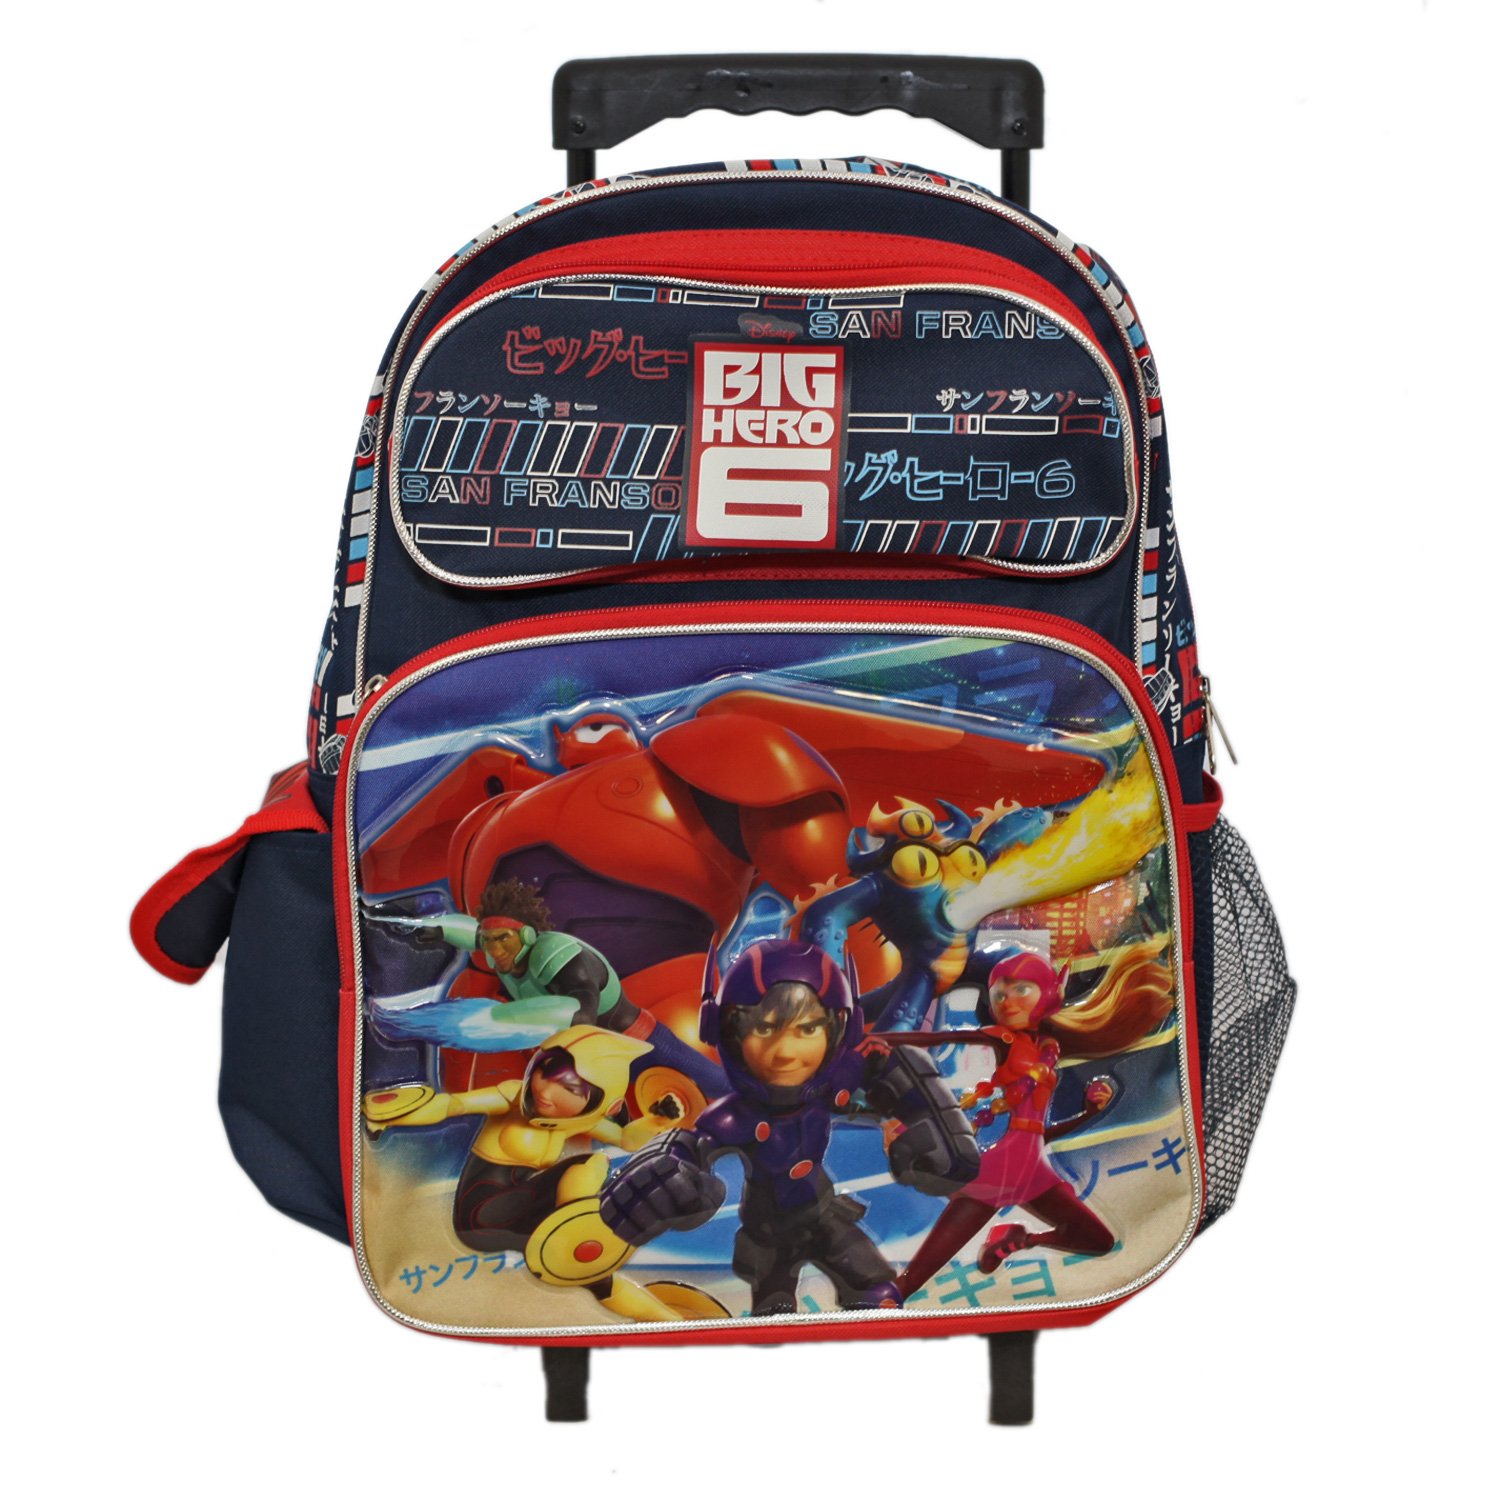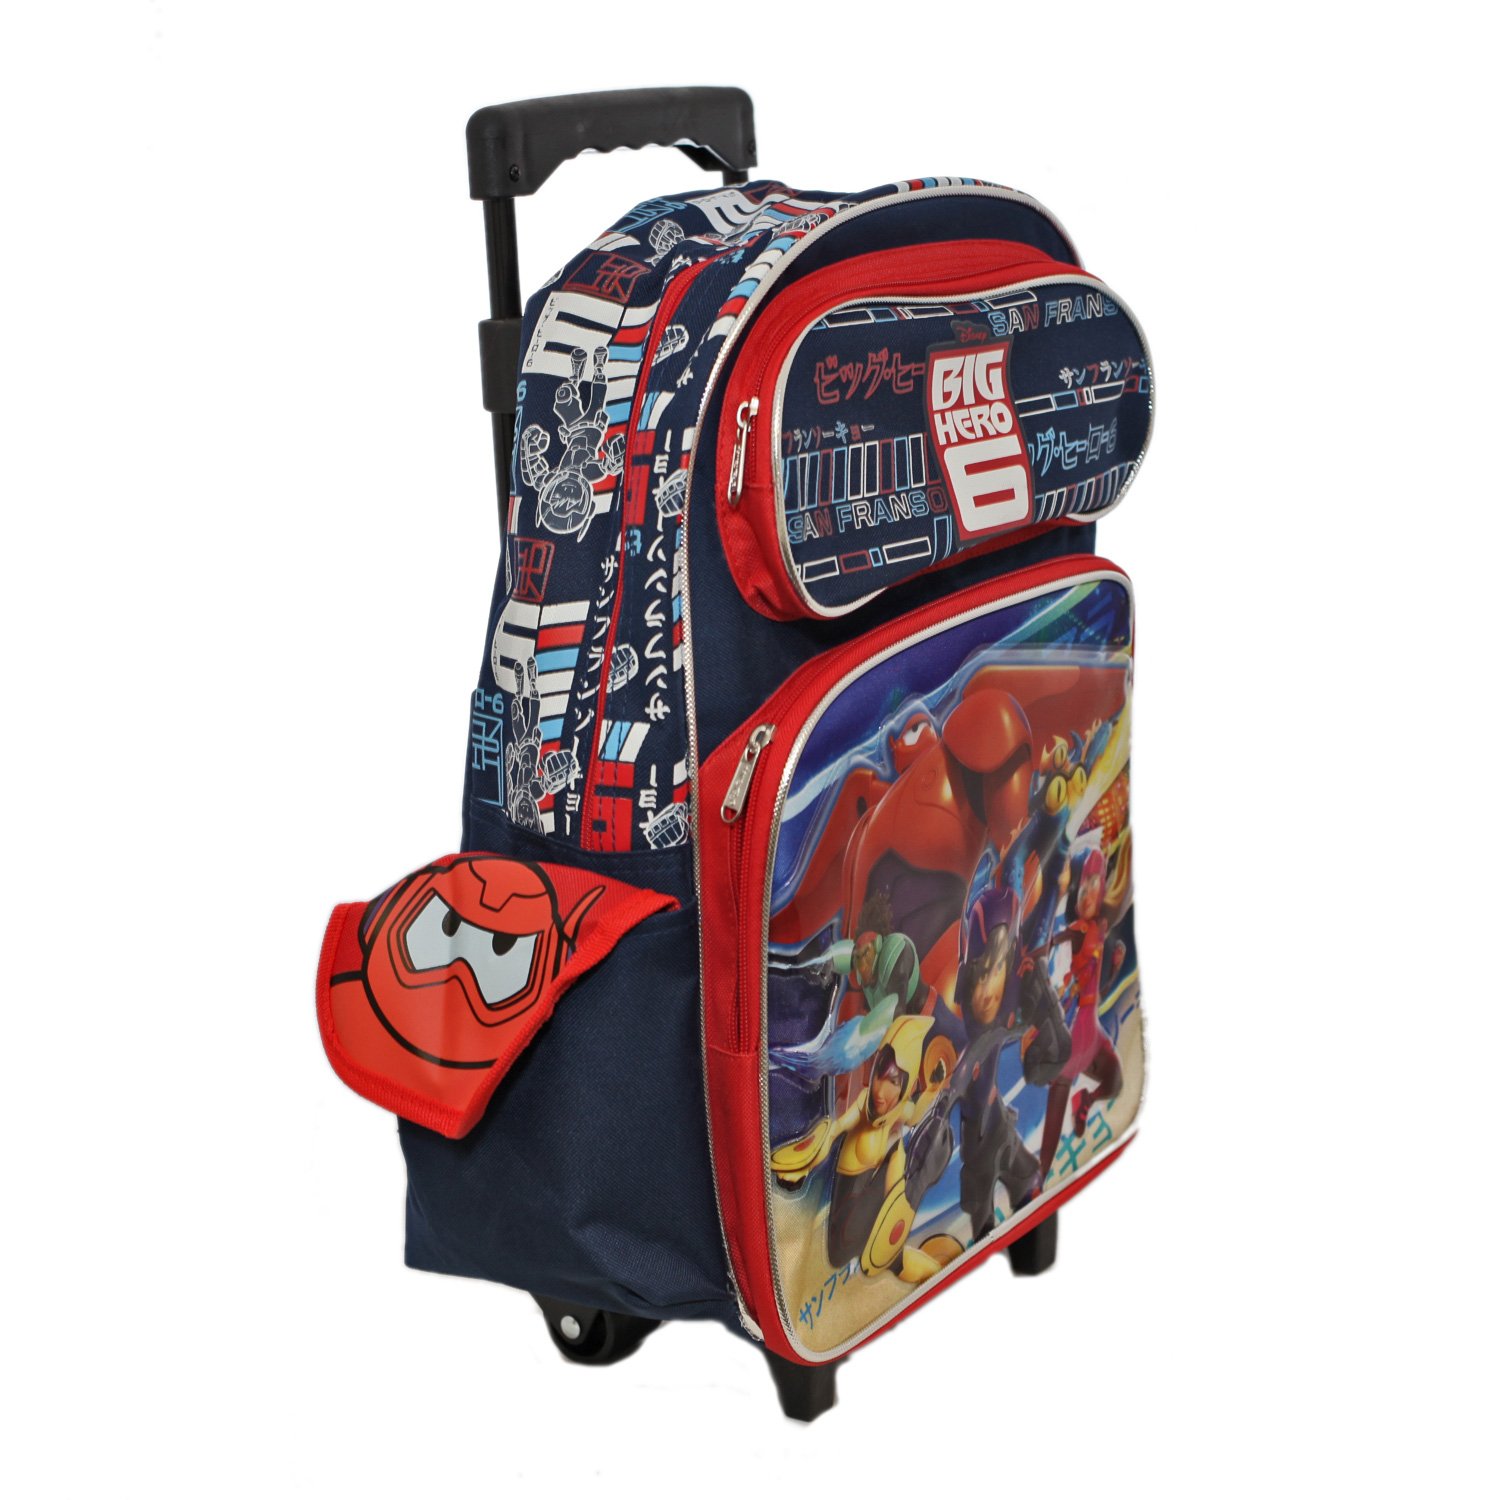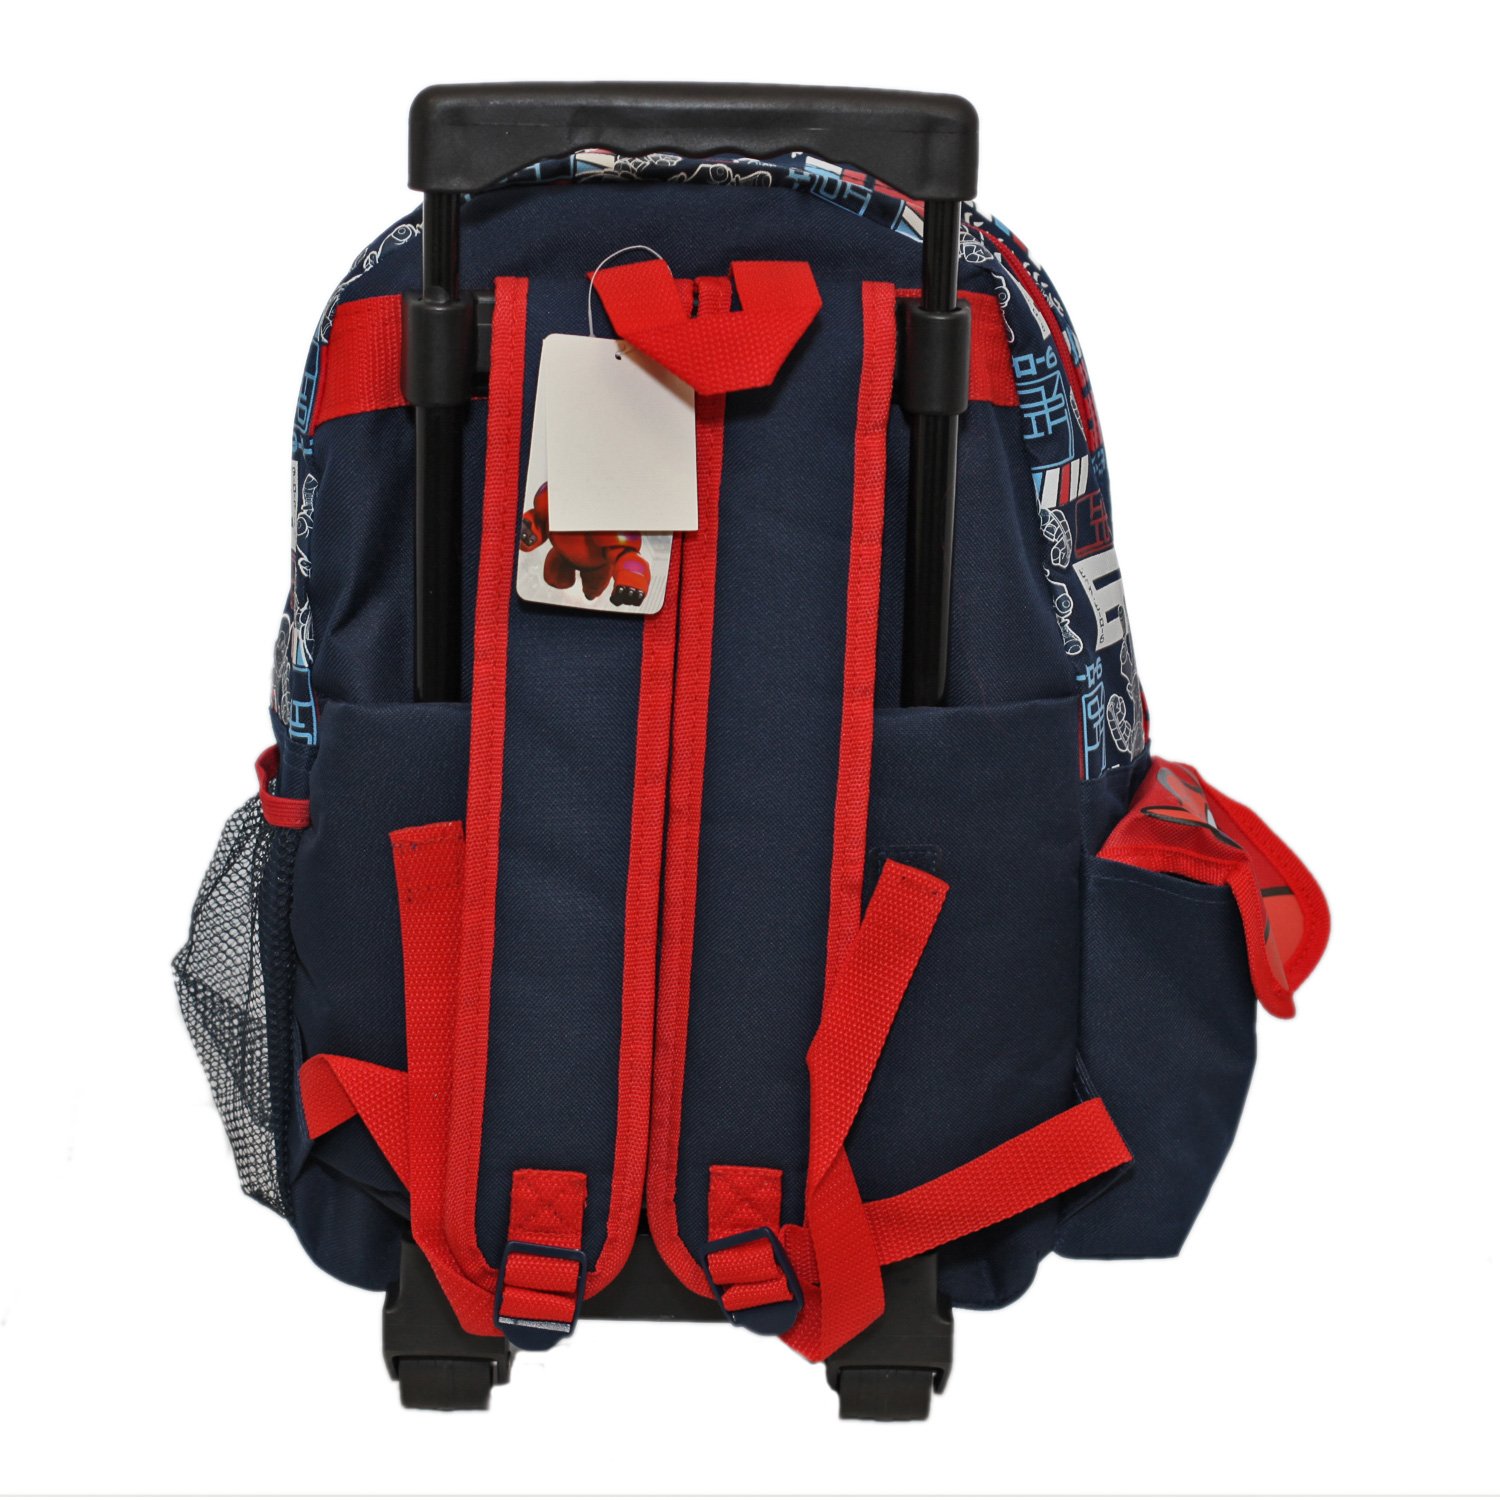
Ruz Disney Big Hero 6 Roller Backpack
Category: Video Games
Disney Big Hero 6 Roller Backpack is a officially licensed cool backpack for back to school. The adjustable straps can be adjusted for a personalized fit, and the padded shoulder straps make the bag comfortable to wear. This bag has three main compartments with zipper closure for easy and secure access to your belongings and a side mesh pocket and pouch pocket keep for small necessities organized. In Poly Canvas, detailed embossed graphics. This bag has a 13.5" (L) Expandable Easy Maneuver Pull Out Handle. Where the Total Length of the bag reaches 30" (Wheels to Handle). It also has the option to either carry with padded shoulder straps or roll with the handle. Approximately dimensions: 16 in(H) x 12 in(W) x 5 in(D)
Features: The adjustable straps can be adjusted for a personalized fit, and the padded shoulder straps make the bag comfortable to wear | This officially licensed Disney Big Hero 6 Roller Backpack Bag has a 13.5" (L) Expandable Easy Maneuver Pull Out Handle. Where the Total Length of the bag reaches 30" (Wheels to Handle) | This bag has three main compartments with zipper closure for easy and secure access to your belongings and a side mesh pocket and pouch pocket keep for small necessities organized | In Poly Canvas, detailed embossed graphics | Approximately dimensions: 16 in(H) x 12 in(W) x 5 in(D)